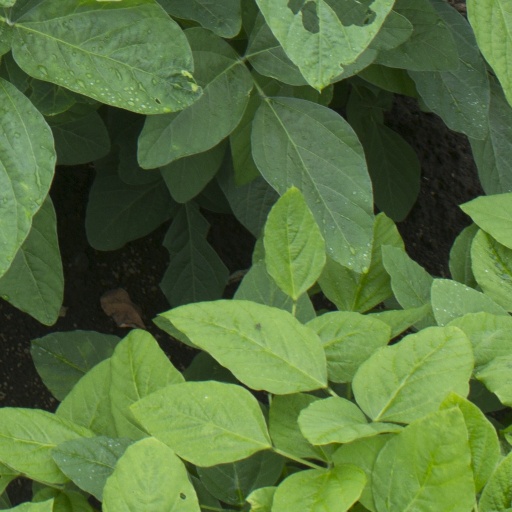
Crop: soybean